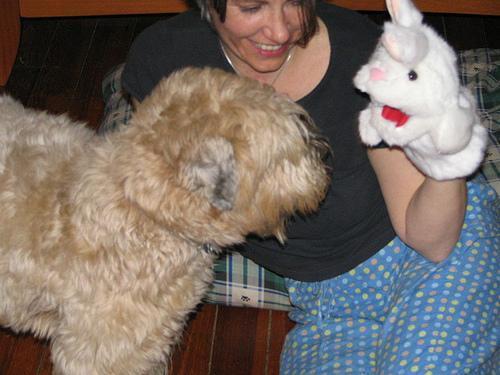
wheaten terrier